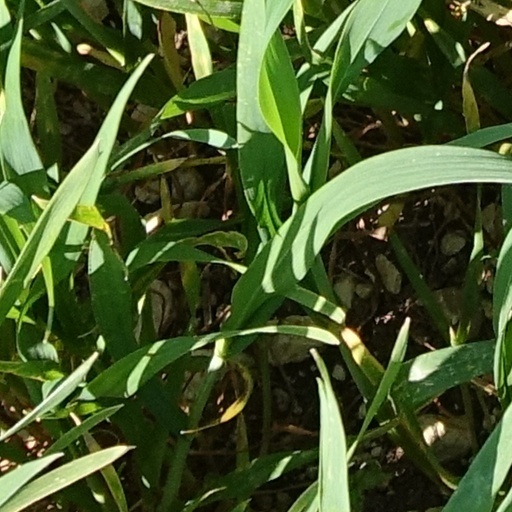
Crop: wheat